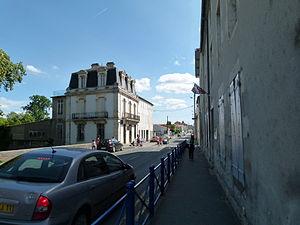
La rue du faubourg Saint-Pierre à Surgères débute au pied du Château de Surgères face à la place de l'Europe.
Surgères est une commune du Sud-Ouest de la France, située dans le département de la Charente-Maritime, en région Nouvelle-Aquitaine. Ses habitants sont appelés les Surgériens.